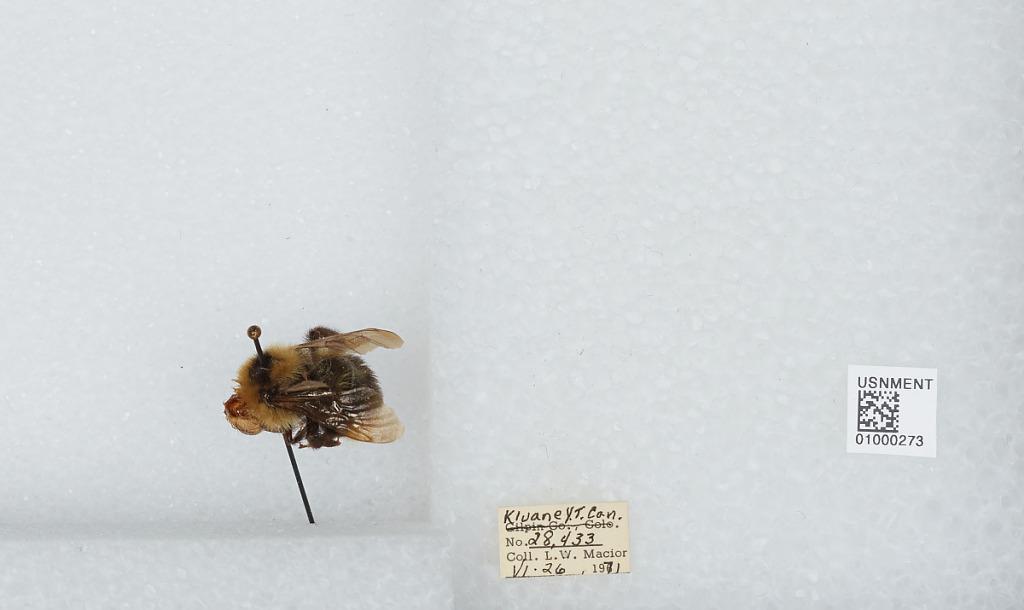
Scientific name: Bombus (Psithyrus) insularis (Smith)
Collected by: L. Macior
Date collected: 1971-6-26
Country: Canada
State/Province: Yukon Territory
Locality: Kluane
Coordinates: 60.75, -139.5